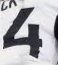
Number: 4